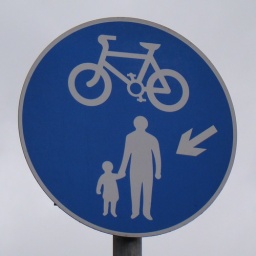
LEGALITY: Cyclist / pedestrian sign not currently in road traffic legislation.